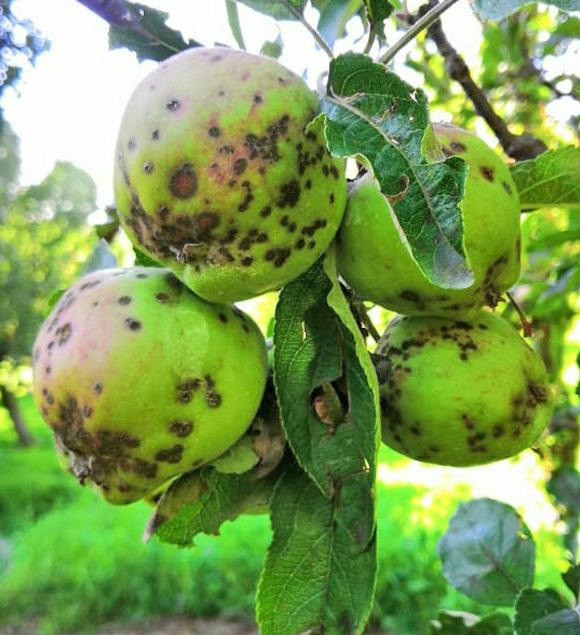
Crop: apple
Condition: scab